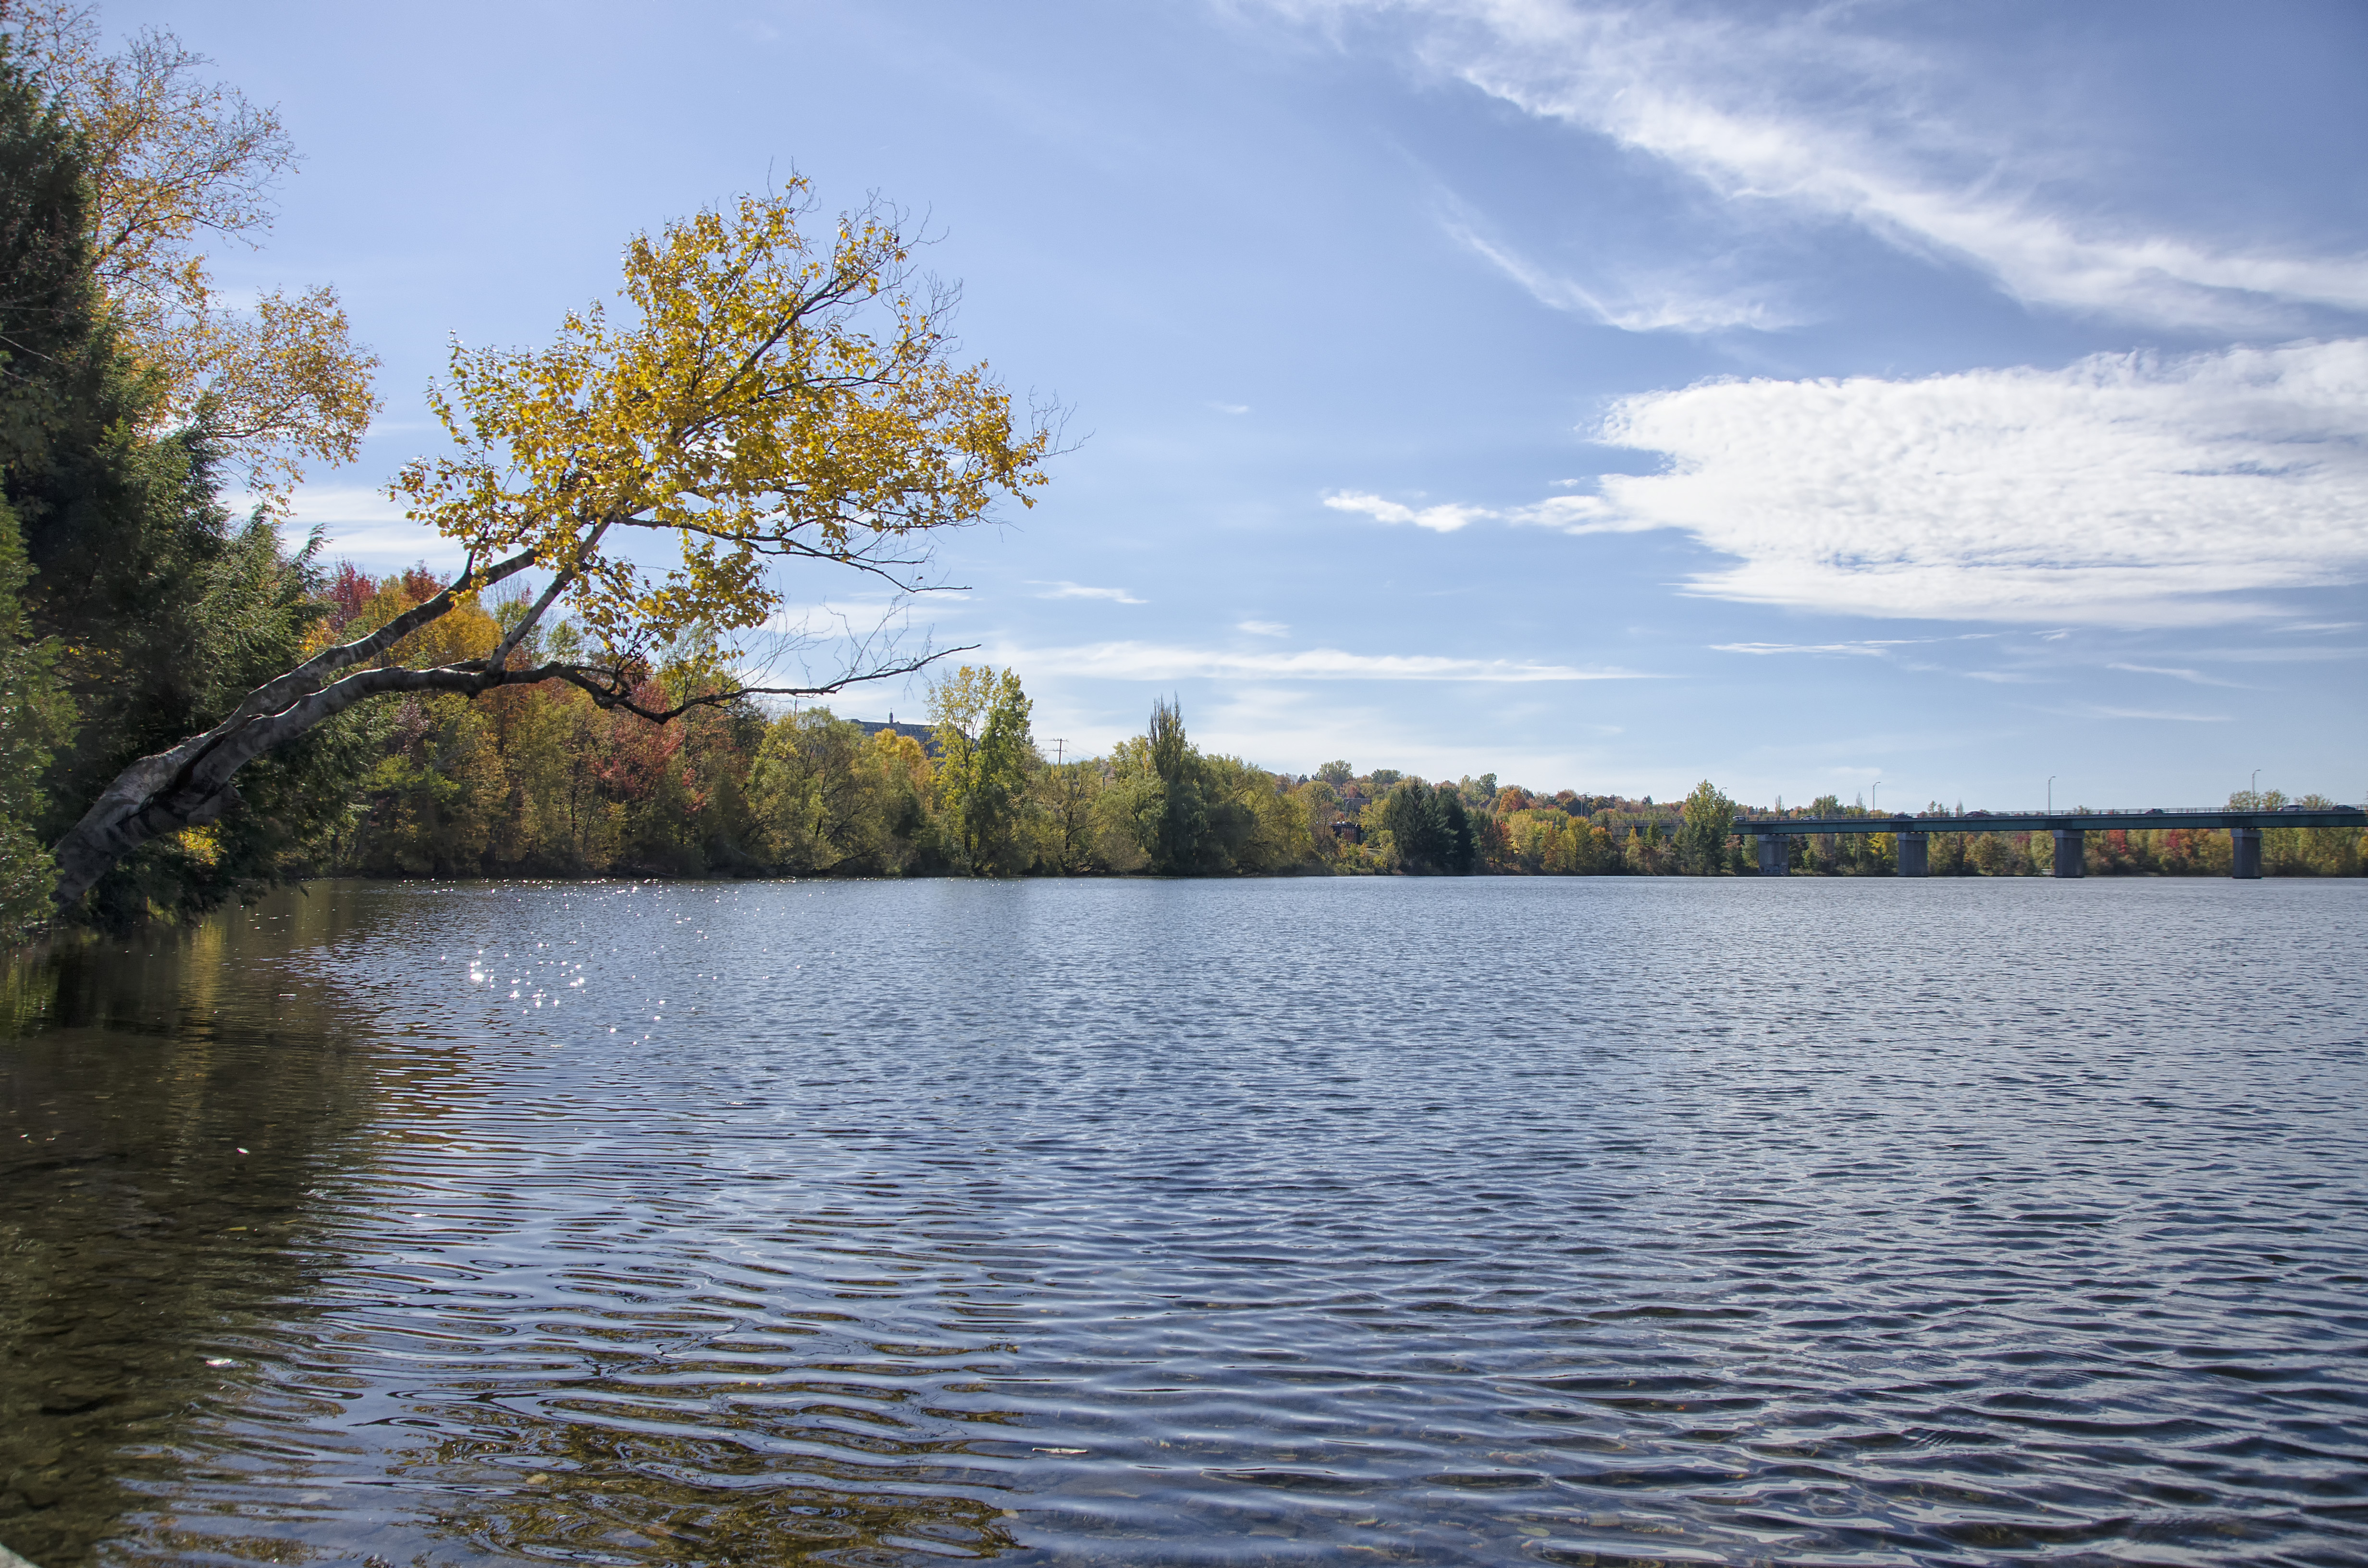
landscape, tree, water, nature, shore, lake, river, pond, reflection, autumn, reservoir, waterway, body of water, canada, quebec, loch, sherbrooke